Lois Dunbar

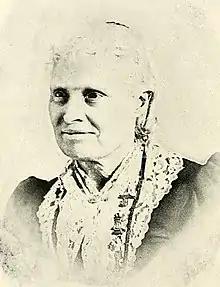
Dunbar, from an 1897 publication

Lois Dunbar née Dennett (fl. 1861–1864) was a Union nurse during the American Civil War. "My war record is one of hard labor and severe trials," wrote Dunbar in a letter to Mary G. Holland.